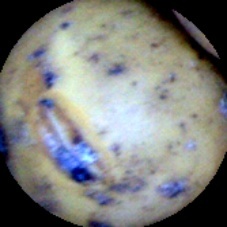
Label: Spotted